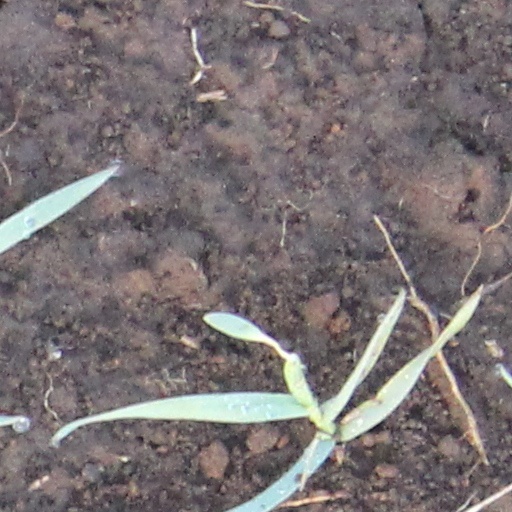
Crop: wheat